Alvin Andrew Callender

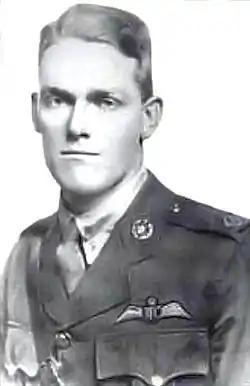
Alvin Andrew Callender, 1918

Alvin Andrew Callender (4 July 1893 – 30 October 1918) was an American pursuit pilot and a flying ace in World War I.